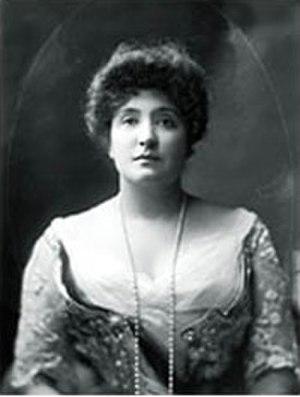
Portrait de Nellie Melba (1861 – 1931) Gaeilge: Portráid Nellie Melba (1861 – 1931)